Inhaler (band)

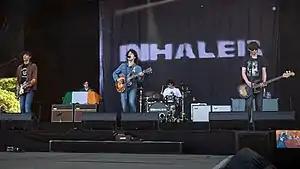
Inhaler performing in 2022

Inhaler (stylized as ) are an Irish rock band originating from Dublin. Formed in 2012, the band consist of vocalist and guitarist Elijah Hewson, bassist Robert Keating, guitarist and keyboardist Josh Jenkinson and drummer Ryan McMahon. Their debut album, "It Won't Always Be Like This", was released on 9 July 2021. It entered the Irish & UK Albums Charts at number one, while also entering the top 10 and top 20 album charts in other European countries such as the Netherlands and Germany. The band's second studio album, "Cuts & Bruises", was released on 17 February 2023, and their third album, "Open Wide", was released on 7 February 2025.